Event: Nepal Earthquake
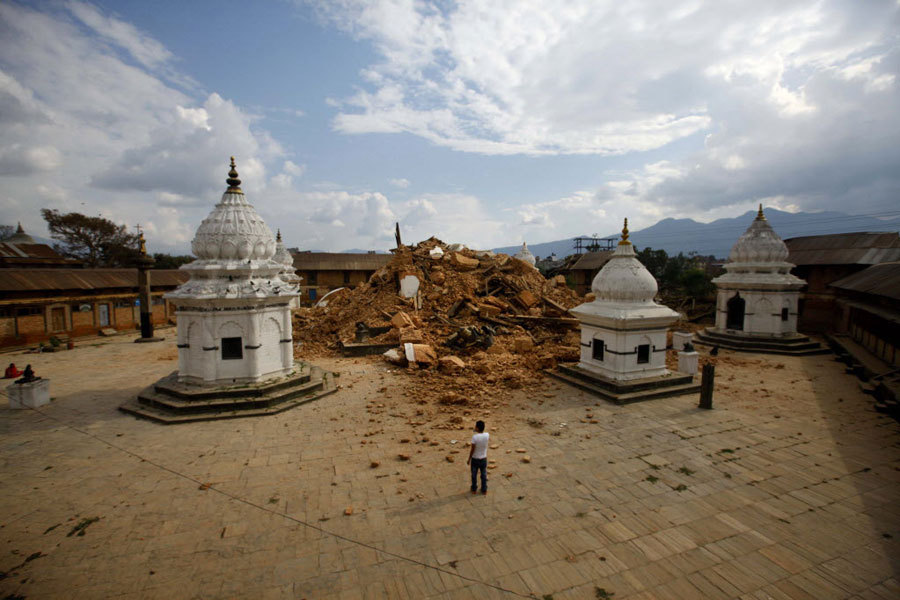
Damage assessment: damage